Motorola 68HC12

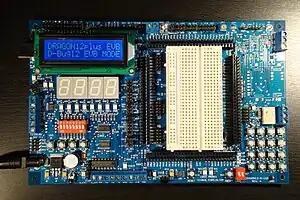
Dragon12-P microcontroller evaluation board running on 68HC12

The 68HC12 (also abbreviated as 6812 or HC12) is a microcontroller family from Motorola Semiconductor (later from Freescale then NXP). Originally introduced in the mid-1990s, the architecture is an enhancement of the Freescale 68HC11. Programs written for the HC11 are usually compatible with the HC12, which has a few extra instructions. The first 68HC12 derivatives had a maximum bus speed of 8 MHz and flash memory sizes up to 128 KB.